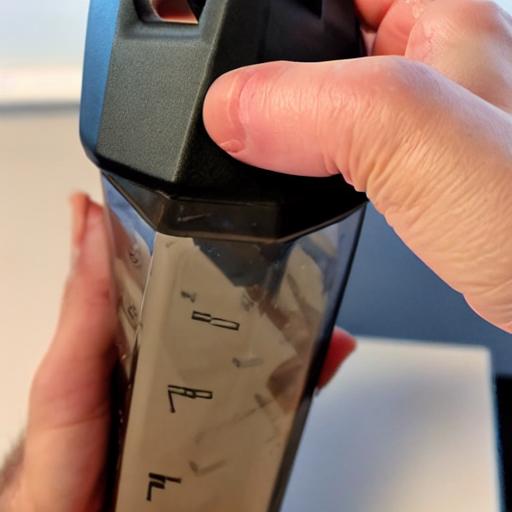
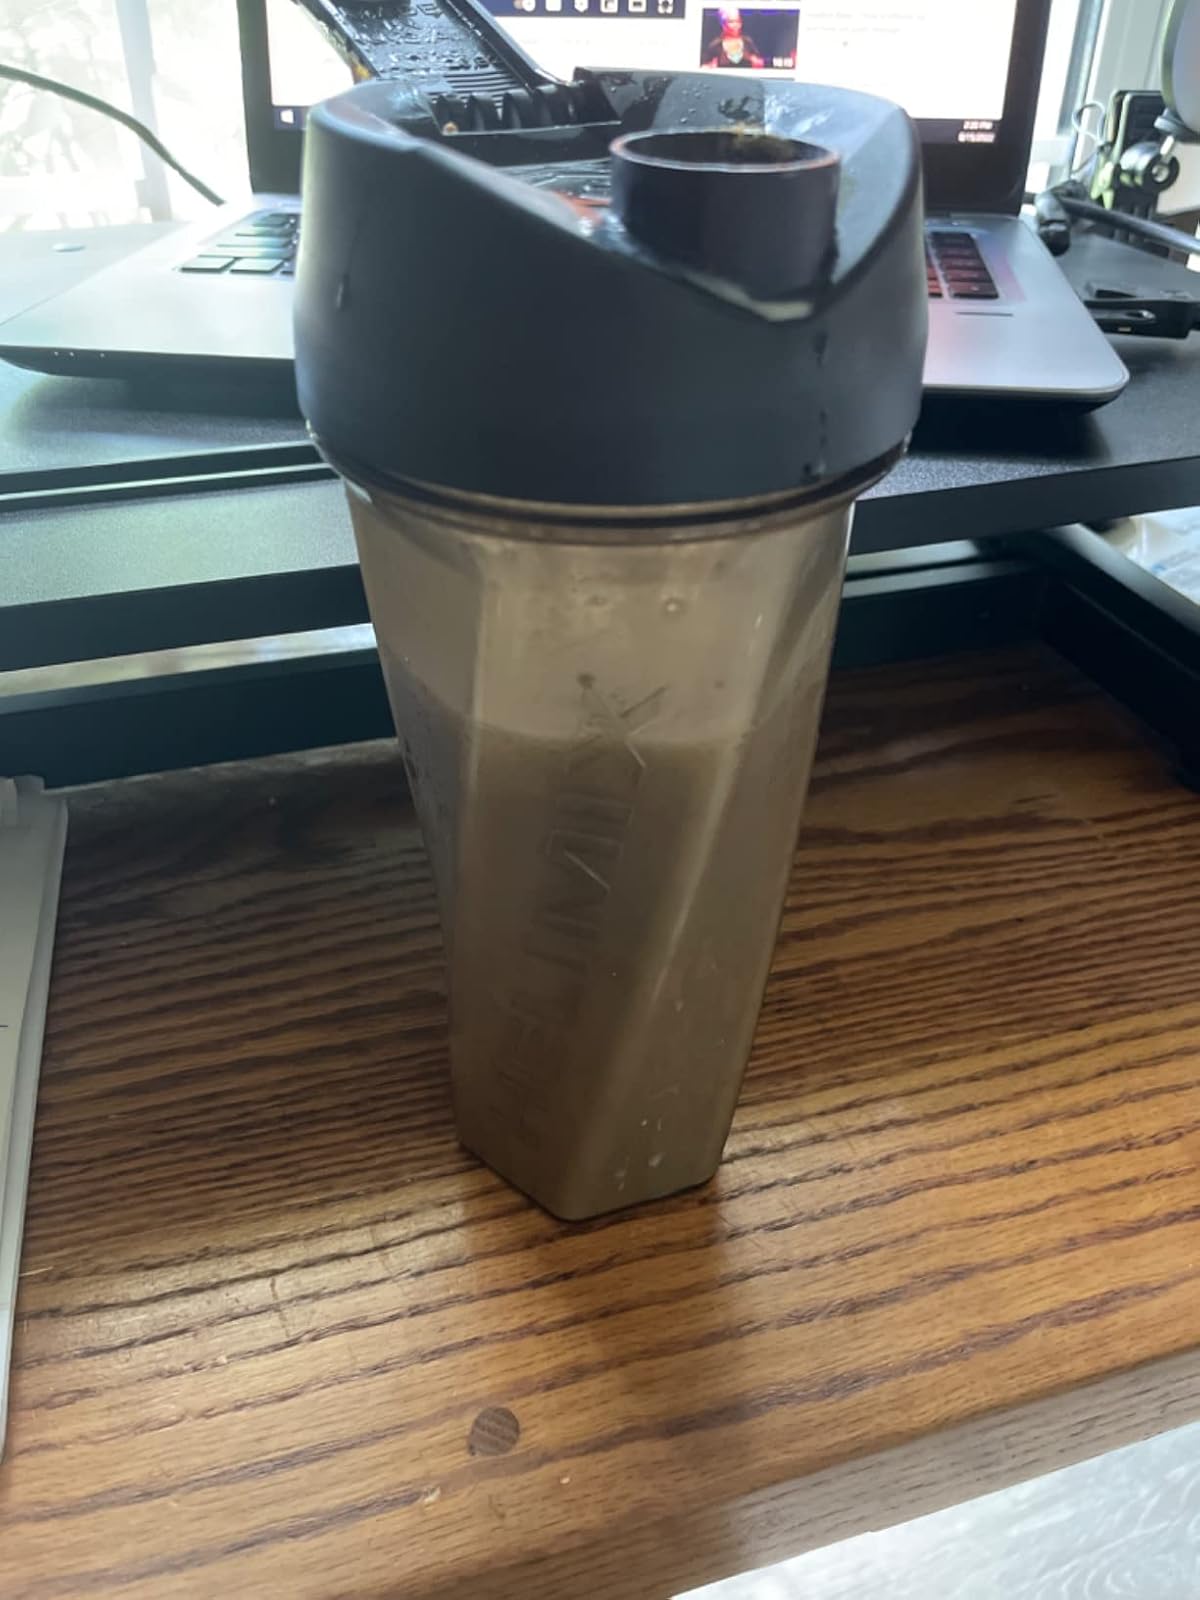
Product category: items_blender
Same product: no